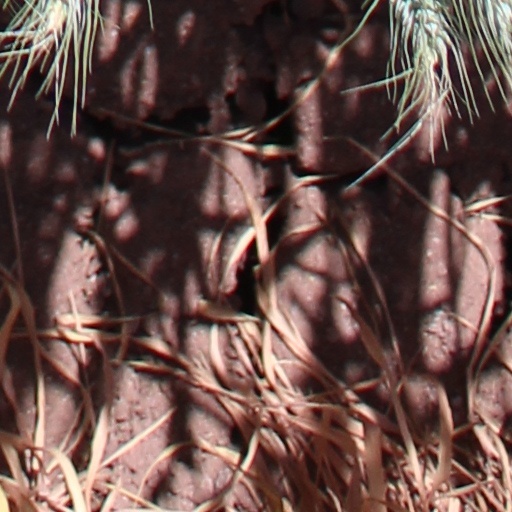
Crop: wheat